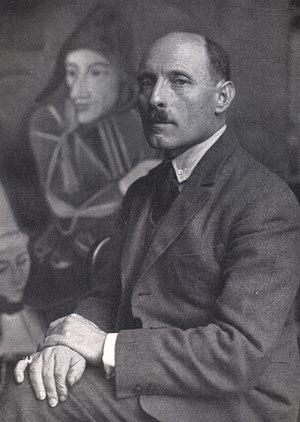
Karl Hofer est un peintre expressionniste allemand.